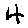
Label: 4